Scott Patterson (baseball)

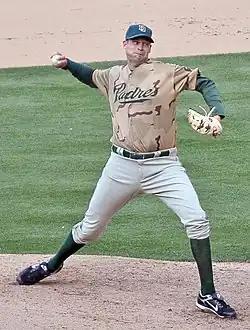
Patterson with the San Diego Padres

Scott Robert Patterson (born June 20, 1979) is an American former professional baseball pitcher. He played in Major League Baseball (MLB) for the New York Yankees and San Diego Padres.